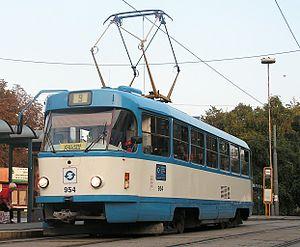
Le tramway d'Ostrava, circule depuis 1901 dans la ville de Ostrava en République tchèque.